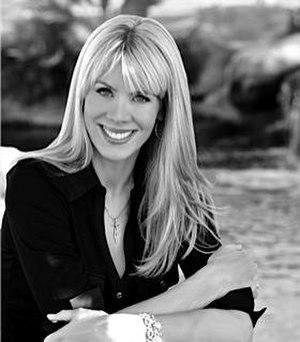
Teri Ann Linn est une actrice américaine.